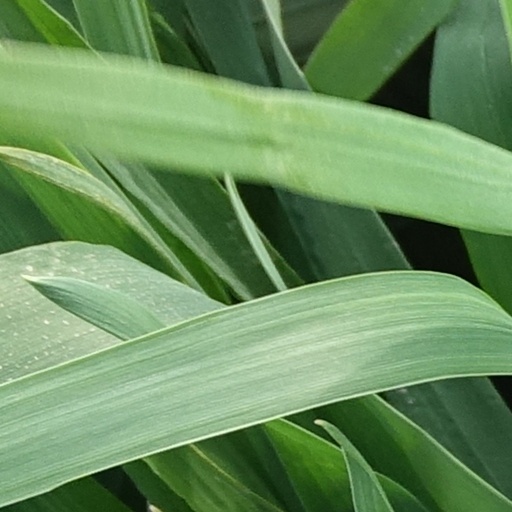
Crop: wheat